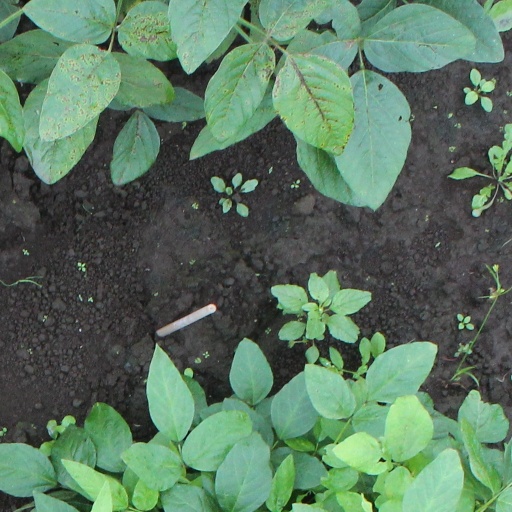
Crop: soybean